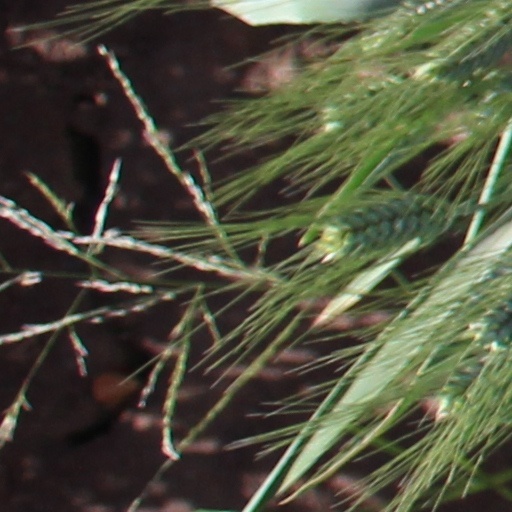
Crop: wheat